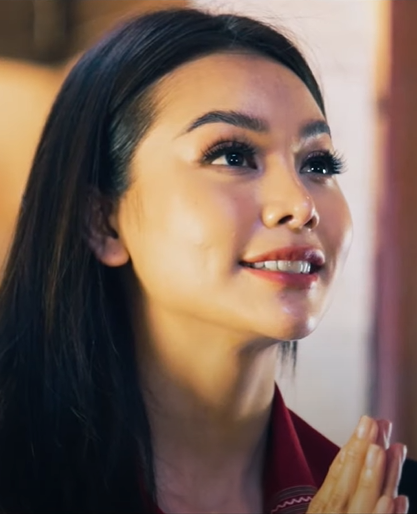
อิงฟ้า วราหะ

| name = อิงฟ้า วราหะ
| image = Engfa Waraha.png
| image_size = 220px
| caption = อิงฟ้า วราหะ ในปี พ.ศ. 2565
| birth_name = อิงฟ้า วราหะ
| birth_place = จังหวัดอุทัยธานี ประเทศไทย
| other_names = มุก
| years_active = พ.ศ. 2558–ปัจจุบัน
| awards = มิสแกรนด์กรุงเทพมหานคร|มิสแกรนด์จตุจักร 2022 ("ได้รับการแต่งตั้ง") มิสแกรนด์กรุงเทพมหานคร|มิสแกรนด์กรุงเทพมหานคร 2022 (ชนะเลิศ) มิสแกรนด์ไทยแลนด์ 2022 (ชนะเลิศ) มิสแกรนด์อินเตอร์เนชันแนล 2022 (รองอันดับ 1)
อิงฟ้า วราหะ (เกิด 15 กุมภาพันธ์ พ.ศ. 2538) เป็นนักร้อง นางงาม และนักแสดงชาวไทย อิงฟ้าเป็นที่รู้จักในฐานะผู้ชนะการประกวดมิสแกรนด์ไทยแลนด์ 2022 และเป็นตัวแทนประเทศไทยในการประกวดมิสแกรนด์อินเตอร์เนชันแนล 2022 ซึ่งเธอเป็นผู้ชนะการประกวดมิสแกรนด์ไทยแลนด์คนที่ 10 นับตั้งแต่ที่มีจัดการประกวดขึ้นเมื่อ พ.ศ. 2556cite web|title=รู้จัก! อิงฟ้า วราหะ คือใคร? จากนักร้อง The Voice สู่ตำแหน่งใหญ่ มิสแกรนด์ไทยแลนด์ 2565|date=1 May 2022|language=th|work=
== ประวัติ ==
อิงฟ้าเกิดเมื่อวันที่ 15 กุมภาพันธ์ พ.ศ. 2538 ที่ตำบลอุทัยใหม่ อำเภอเมืองอุทัยธานี จังหวัดอุทัยธานี ประเทศไทย โดยพ่อของเธอประกอบอาชีพเป็นมือคีย์บอร์ด ขณะที่แม่ของเธอประกอบอาชีพเป็นนักร้องลูกทุ่ง อิงฟ้าจบการศึกษาในระดับมัธยมศึกษาจากโรงเรียนสีกัน (วัฒนานันท์อุปถัมภ์)cite web|title=เปิดประวัติ “มุก-อิงฟ้า วราหะ” มิสแกรนด์ไทยแลนด์ 2022|date=1 May 2022|language=th|work=
ใน พ.ศ. 2561 อิงฟ้าเป็นหนึ่งในผู้เข้าแข่งขันในรายการเดอะวอยซ์ไทยแลนด์ ซีซั่นที่ 7 โดยเธอสามารถผ่านการคัดเลือกและอยู่ในทีมโจอี้ บอย ซึ่งอิงฟ้าสามารถผ่านเข้าไปถึงในรอบ knock out ของการแข่งขัน
ต่อมาในปี พ.ศ. 2567 อิงฟ้าได้รับการแต่งตั้งจากมิสแกรนด์อินเตอร์เนชันแนล (บริษัท)|บริษัท มิสแกรนด์ อินเตอร์เนชั่นแนล จำกัด (มหาชน)ให้ดำรงตำแหน่งผู้จัดการกองประกวดมิสแกรนด์ไทยแลนด์
== ชีวิตส่วนตัว ==
อิงฟ้าได้ออกมาเปิดเผยว่าเป็นบุคคลที่มีความหลากหลายทางเพศ เธอกล่าวว่าการคบหากับใครนั้นอยู่ที่ความสุขและความสบายใจของทั้งสองฝ่ายมากกว่าเพศสภาพ นอกจากนี้เธอยังร่วมกับทีมงานมิสแกรนด์ไทยแลนด์เข้าร่วมงานบางกอกนฤมิตไพรด์ ซึ่งเป็นไพรด์พาเรดครั้งใหญ่ในกรุงเทพมหานครอีกด้วย
== การประกวด ==
=== มิสแกรนด์สุพรรณบุรี 2020 ===
ใน พ.ศ. 2563 อิงฟ้าได้สมัครเข้าร่วมการประกวดมิสแกรนด์สุพรรณบุรี 2020 แต่ภายหลังได้มีการถอนตัว
=== มิสแกรนด์กรุงเทพมหานคร 2022 ===
ใน พ.ศ. 2565 อิงฟ้าได้สมัครเข้าร่วมการประกวดมิสแกรนด์กรุงเทพมหานคร|มิสแกรนด์กรุงเทพมหานคร 2022 และชนะการประกวด ได้เป็นตัวแทนกรุงเทพมหานครเข้าร่วมการประกวดมิสแกรนด์ไทยแลนด์ 2022
=== มิสแกรนด์ไทยแลนด์ 2022 ===
หลังจากได้รับตำแหน่งมิสแกรนด์กรุงเทพมหานคร 2022 อิงฟ้าได้เข้าร่วมการประกวดมิสแกรนด์ไทยแลนด์ 2022 และได้รับตำแหน่ง "มิสแกรนด์ไทยแลนด์ 2022" เป็นมิสแกรนด์ไทยแลนด์คนที่ 10 ของประเทศไทย และได้เป็นตัวแทนประเทศเข้าร่วมการประกวดมิสแกรนด์อินเตอร์เนชันแนล 2022 ที่ประเทศอินโดนีเซีย
=== มิสแกรนด์อินเตอร์เนชันแนล 2022 ===
หลังจากได้รับตำแหน่ง มิสแกรนด์ไทยแลนด์ 2022 อิงฟ้าได้เข้าร่วมการประกวด มิสแกรนด์อินเตอร์เนชันแนล 2022 ณ เซนตูลซิตี จังหวัดชวาตะวันตก ประเทศอินโดนีเซีย โดยอิงฟ้าสามารถคว้าตำแหน่งรองชนะเลิศอันดับหนึ่ง และรางวัลพิเศษชุดประจำชาติยอดเยี่ยม เมื่อวันที่ 25 ตุลาคม พ.ศ. 2565
== ผลงาน ==
=== ผลงานเพลง ===
=== ละครโทรทัศน์ ===
=== ภาพยนตร์ ===
=== ซีรีส์ ===
=== มิวสิกวิดีโอ ===
===ผลงานพากย์เสียง===
| class="wikitable" width="60%"
|-
! ปี พ.ศ.
! ผลงาน
! บทบาท
! อ้างอิง
|-
| 2566
| อารีนาออฟเวเลอร์
| จันทรคราส ลอเรียล
|
|
=== พิธีกร ===
=== ซิตคอม ===
== คอนเสิร์ต ==
| class="wikitable" width="90%"
|-
! ชื่อคอนเสิร์ต
! วันแสดง
! สถานที่จัด
! ศิลปินรับเชิญ
! จำนวนรอบ
|-
| The Grand Concert อิงฟ้ามหาชน
| 6 สิงหาคม 2565
|โชว์ ดีซี ฮอลล์
|
| 1
|-
| rowspan="4" |The Grand Concert Engfa x Charlotte in USA
|20 พฤษภาคม 2566
|Zapverr Thai Restaurant & Rounge, ซีแอตเทิล, รัฐวอชิงตัน|วอชิงตัน, สหรัฐ
|
|1
|-
|23 พฤษภาคม 2566
|Mayan Night Club, ลอสแอนเจลิส, รัฐแคลิฟอร์เนีย|แคลิฟอร์เนีย, สหรัฐ
|
|1
|-
|25 พฤษภาคม 2566
|Stones Gambling Hall, แซคราเมนโต (รัฐแคลิฟอร์เนีย)|แซคราเมนโต, รัฐแคลิฟอร์เนีย|แคลิฟอร์เนีย, สหรัฐ
|
|1
|-
|29 พฤษภาคม 2566
|Holiday Inn, แดลลัส, เท็กซัส, สหรัฐ
|
|1
|-
|The Grand Concert คู่ใครคู่มันส์
|17 มิถุนายน 2566
|เอ็มจีไอ ฮอลล์
|
|1
|-
|Englot Fan Meet in Manila
|23 กรกฎาคม 2566
|New Frontier Theater, เกซอนซิตี, เมโทรมะนิลา, ประเทศฟิลิปปินส์
|
|1
|-
|The Grand Concert Engfa Mahachon 2
|20 สิงหาคม 2566
|เอ็มจีไอ ฮอลล์
|ชาล็อต ออสตินอัจฉรีย์ ศรีสุข
|2
|-
|The Grand Concert Engfa Live in Vietnam
|28 ตุลาคม 2566
|สนามกีฬาในร่มฟู้เถาะ, นครโฮจิมินห์, ประเทศเวียดนาม
|ชาล็อต ออสตินอัจฉรีย์ ศรีสุขกมลวลัย ประจักษ์รัตนกุล
|1
|-
|The Grand Concert Engfa Live in Philippines
|26 พฤศจิกายน 2566
|Newport World Resorts, ปาไซ, เมโทรมะนิลา, ประเทศฟิลิปปินส์
|ชาล็อต ออสตินอัจฉรีย์ ศรีสุข
|1
|-
|The Grand Concert Engfa Live in Cambodia
|2 ธันวาคม 2566
|Naba Theatre, พนมเปญ, ประเทศกัมพูชา
|ชาล็อต ออสตินอัจฉรีย์ ศรีสุข
|1
|-
| rowspan="4" |The Grand Concert Englot in USA
|
|นครนิวยอร์ก, รัฐนิวยอร์ก, สหรัฐ
| rowspan="4" |ชาล็อต ออสติน
|1
|-
|
|วอชิงตัน ดี.ซี., สหรัฐ
|1
|-
|
|ไมแอมี, รัฐฟลอริดา, สหรัฐ
|1
|-
|
|ลอสแอนเจลิส, รัฐแคลิฟอร์เนีย, สหรัฐ
|1
|
== รางวัล ==
| class="wikitable"
|-
! ปี พ.ศ.
! รางวัล
! สาขา
! width="120" | เสนอชื่อเข้าชิง
! width="150" | ผล
|-
| rowspan="7" |2567
|Thai Update
|The Beloved Star of The Year
|อิงฟ้า วราหะ
|
|-
| rowspan="3" |Kazz Awards 2024
|Popular Vote
|อิงฟ้า วราหะ
|
|-
|Series of the year 2024
|แค่อยากบอกรัก
|
|-
|Couple of The Year
|อิงฟ้า วราหะชาล็อต ออสติน
|
|-
| rowspan="3" |คมชัดลึก อวอร์ด|คมชัดลึก อวอร์ด ครั้งที่ 20
|LGBTQ +  ยอดนิยม
|อิงฟ้า วราหะ
|
|-
|บิวตี้ควีนออฟเดอะเยียร์ (วงการ นางงาม ทุกเวที)
|อิงฟ้า วราหะ
|
|-
|คู่จิ้นยอดนิยม (คู่จิ้นทุกคู่ ไม่จำกัดเพศ)
|อิงฟ้า วราหะชาล็อต ออสติน
|
|-
| rowspan="13" |2566
| rowspan="3" |สนุกสุดจัด ที่สุดแห่งปี 2023
|สนุกสุดจัด Popular Vote
|อิงฟ้า วราหะ
|
|-
|คู่จิ้นที่สุดแห่งปี
|อิงฟ้า วราหะชาล็อต ออสติน
|
|-
|ซีรีส์ที่สุดแห่งปี
|แค่อยากบอกรัก
|
|-
|STARFM
|Star Actor & Actress 2023
|อิงฟ้า วราหะ
|
|-
|TC Candler
|หญิงที่มีใบหน้าสวยที่สุดในโลก
|อิงฟ้า วราหะ
|style = "background: #FFFACD; text-align:center" | ท็อป 100 คน (ลำดับ ที่ 80)
|-
| rowspan="3" |Maya TV Awards 2023
|สาวเจ้าเสน่ห์แห่งปี
|อิงฟ้า วราหะ
|
|-
|รางวัล มายามหาชน (POPULAR VOTE)
|อิงฟ้า วราหะ
|
|-
|คู่จิ้นแห่งปี
|อิงฟ้า วราหะชาล็อต ออสติน
|
|-
|Starlight Awards
|2023 The Shining Actors of Thailand Summer
|อิงฟ้า วราหะ
|
|-
|Kazz Awards 2023
|Shining Star Of The Year ฝ่ายหญิง
|อิงฟ้า วราหะ
|
|-
|คมชัดลึก อวอร์ด
|LGBTQ+ ยอดเยี่ยม
|อิงฟ้า วราหะ
|
|-
|ไทยรัฐ|ไทยรัฐแห่งปี 2022
|คนดังแห่งปี 2022
|อิงฟ้า วราหะ
|
|-
|Global Beauties
|Miss Grand Slam 2022
|อิงฟ้า วราหะ
|style = "background: #FFFACD; text-align:center" | ท็อป 20 คน (ลำดับ ที่ 15)
|-
| rowspan="14" |2565
|TC Candler
|หญิงที่มีใบหน้าสวยที่สุดในโลก
|อิงฟ้า วราหะ
|style = "background: #FFFACD; text-align:center" | ท็อป 100 คน (ลำดับ ที่ 46)
|-
| rowspan="2" |สนุก.คอม|สนุก
|คู่จิ้นที่สุดแห่งปี
|อิงฟ้า วราหะชาล็อต ออสติน
|
|-
|ผู้หญิงสร้างแรงบันดาลใจแห่งปี
|อิงฟ้า วราหะ
|
|-
| rowspan="2" |Daradaily
|ค่จิ้นสุดฟินที่สุดแห่งปี
|อิงฟ้า วราหะชาล็อต ออสติน
|
|-
|คนดังในกระแสที่สุดแห่งปี
|อิงฟ้า วราหะ
|
|-
|ไลน์ (โปรแกรมประยุกต์)|Line Today
|ศิลปิน แห่งปี 2022
|อิงฟ้า วราหะ
|
|-
|ไลน์ (โปรแกรมประยุกต์)|TikTok LIVE Carnival
|Best Live Creator Entertainment and Music
|อิงฟ้า วราหะ
|
|-
|คมชัดลึก อวอร์ด
|Cover เพลงลุกทุ่งหญิงยอดนิยม
|อิงฟ้า วราหะ
|
|-
|ติ๊กต็อก|TikTok Awards Thailand
|Celebrity of The Year
|อิงฟ้า วราหะ
|
|-
| rowspan="2" |T.V.Pool Star Party
|คู่จิ้น มหาชน
|อิงฟ้า วราหะชาล็อต ออสติน
|
|-
|นางฟ้ามหาชน
|อิงฟ้า วราหะ
|
|-
| rowspan="2" | Kazz Awards 2022
| รางวัลสาวปังแห่งปี 2022
| อิงฟ้า วราหะ
|
|-
| MOST TRENDING ON SOCIAL MEDIA
|อิงฟ้า วราหะชาล็อต ออสติน
|
|-
|Wisdom V Academy
|The IDOL Awards
|อิงฟ้า วราหะ
|
|
== อ้างอิง ==
== แหล่งข้อมูลอื่น ==
*
*
*
*
*
สืบตำแหน่ง|ก่อนหน้า= อันเดรอา อากิเลรา|ตำแหน่ง=มิสแกรนด์อินเตอร์เนชันแนล|รองอันดับ 1 มิสแกรนด์อินเตอร์เนชันแนล|ปี= มิสแกรนด์อินเตอร์เนชันแนล 2022|2022|ถัดไป = นิ นิ ลิน แอ๋น
สืบตำแหน่ง
|ก่อนหน้า= อินดี จอห์นสัน
|ตำแหน่ง=มิสแกรนด์ไทยแลนด์
|ปี= มิสแกรนด์ไทยแลนด์ 2022|2022
|ถัดไป = ทวีพร พริ้งจำรัส
สืบตำแหน่ง
|ก่อนหน้า=สุภัทรา เกลี้ยงพร้อม
|ตำแหน่ง=มิสแกรนด์กรุงเทพมหานคร
|ปี= 2022
|ถัดไป = พิมพ์จิรา เจริญลักษณ์
ผู้ดำรงตำแหน่งในการประกวดมิสแกรนด์ไทยแลนด์
|Year=2022
|ปี=2565
|ชนะเลิศ= อิงฟ้า วราหะ
|รองชนะเลิศอันดับที่ 1= อมันดา อแมนด้า เจนเซ่น
|รองชนะเลิศอันดับที่ 2= ธนาวรรณ วิกก์
|รองชนะเลิศอันดับที่ 3= อรปรียา เนซ่า มามูดี้
|รองชนะเลิศอันดับที่ 4= สุภัทรา เกลี้ยงพร้อม
|รองชนะเลิศอันดับที่ 5= วรัญชนา ระดมเล็ก ชาล็อต ออสติน มาลัยกะ คาร อทิตา พยัคฆ์ ทิพยาภรณ์ พรมราช
ผู้ดำรงตำแหน่งในการประกวดมิสแกรนด์อินเตอร์เนชันแนล
| Year = 2022
| ปี = 2562
| ชนะเลิศ = อีซาแบลา เมนิง
| รองชนะเลิศอันดับที่ 1 = อิงฟ้า วราหะ
| รองชนะเลิศอันดับที่ 2 = แอนดินา จูลี
| รองชนะเลิศอันดับที่ 3 = ลุยเซต มาเตรัน
| รองชนะเลิศอันดับที่ 4 = มารีอานา เบ็ชโกวา
|รองชนะเลิศอันดับที่ 5= พิช โวเธ สราโวดี พริสซิลลา ลอนโดโญ ยุฟนา รินิชตา กูคูล "(สละ)" โรเบอร์ตา ทามอนดง "(แทน)" ออกซานา ริเบรา อีริสเลย์ ฮิเมเนส
หมวดหมู่:บุคคลจากอำเภอเมืองอุทัยธานี
หมวดหมู่:นักร้องลูกทุ่งหญิงชาวไทย
หมวดหมู่:นักร้องหญิงชาวไทย
หมวดหมู่:นักร้องป็อปไทย
หมวดหมู่:พิธีกรชาวไทย
หมวดหมู่:ยูทูบเบอร์ชาวไทย
หมวดหมู่:นางแบบ
หมวดหมู่:นักร้องป็อปไทย
หมวดหมู่:นักแสดงภาพยนตร์หญิงชาวไทย
หมวดหมู่:นักแสดงละครโทรทัศน์หญิงชาวไทย
หมวดหมู่:นางงามไทย
หมวดหมู่:นักแสดงหญิงชาวไทย
หมวดหมู่:ชาวไทยที่มีความหลากหลายทางเพศ
หมวดหมู่:นักแสดงไทยที่มีความหลากหลายทางเพศ
หมวดหมู่:นักร้องไทยที่มีความหลากหลายทางเพศ
หมวดหมู่:ผู้เข้าแข่งขันเดอะวอยซ์ไทยแลนด์
หมวดหมู่:ผู้ชนะการประกวดมิสแกรนด์ไทยแลนด์
หมวดหมู่:ผู้เข้าประกวดมิสแกรนด์อินเตอร์เนชันแนล 2022
หมวดหมู่:พุทธศาสนิกชนชาวไทย